Duncan Glasfurd

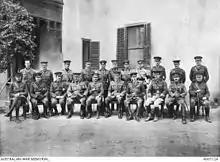
Group portrait of 1st Division staff officers at Mena Camp, December 1914. Glasfurd, then a major, is in the front row, third from the left.

When war was declared, Glasfurd immediately requested permission to rejoin his regiment. Permission was not forthcoming; Major General Bridges needed a staff college graduate for his 1st Division Headquarters, and Glasfurd was chosen. On 15 August 1914 he was appointed to the Australian Imperial Force as General Staff Officer (2nd Grade) (GSO2), with the rank of major. As such he was particularly responsible for training, and he supervised the training of the 1st Division at Mena Camp in Egypt.